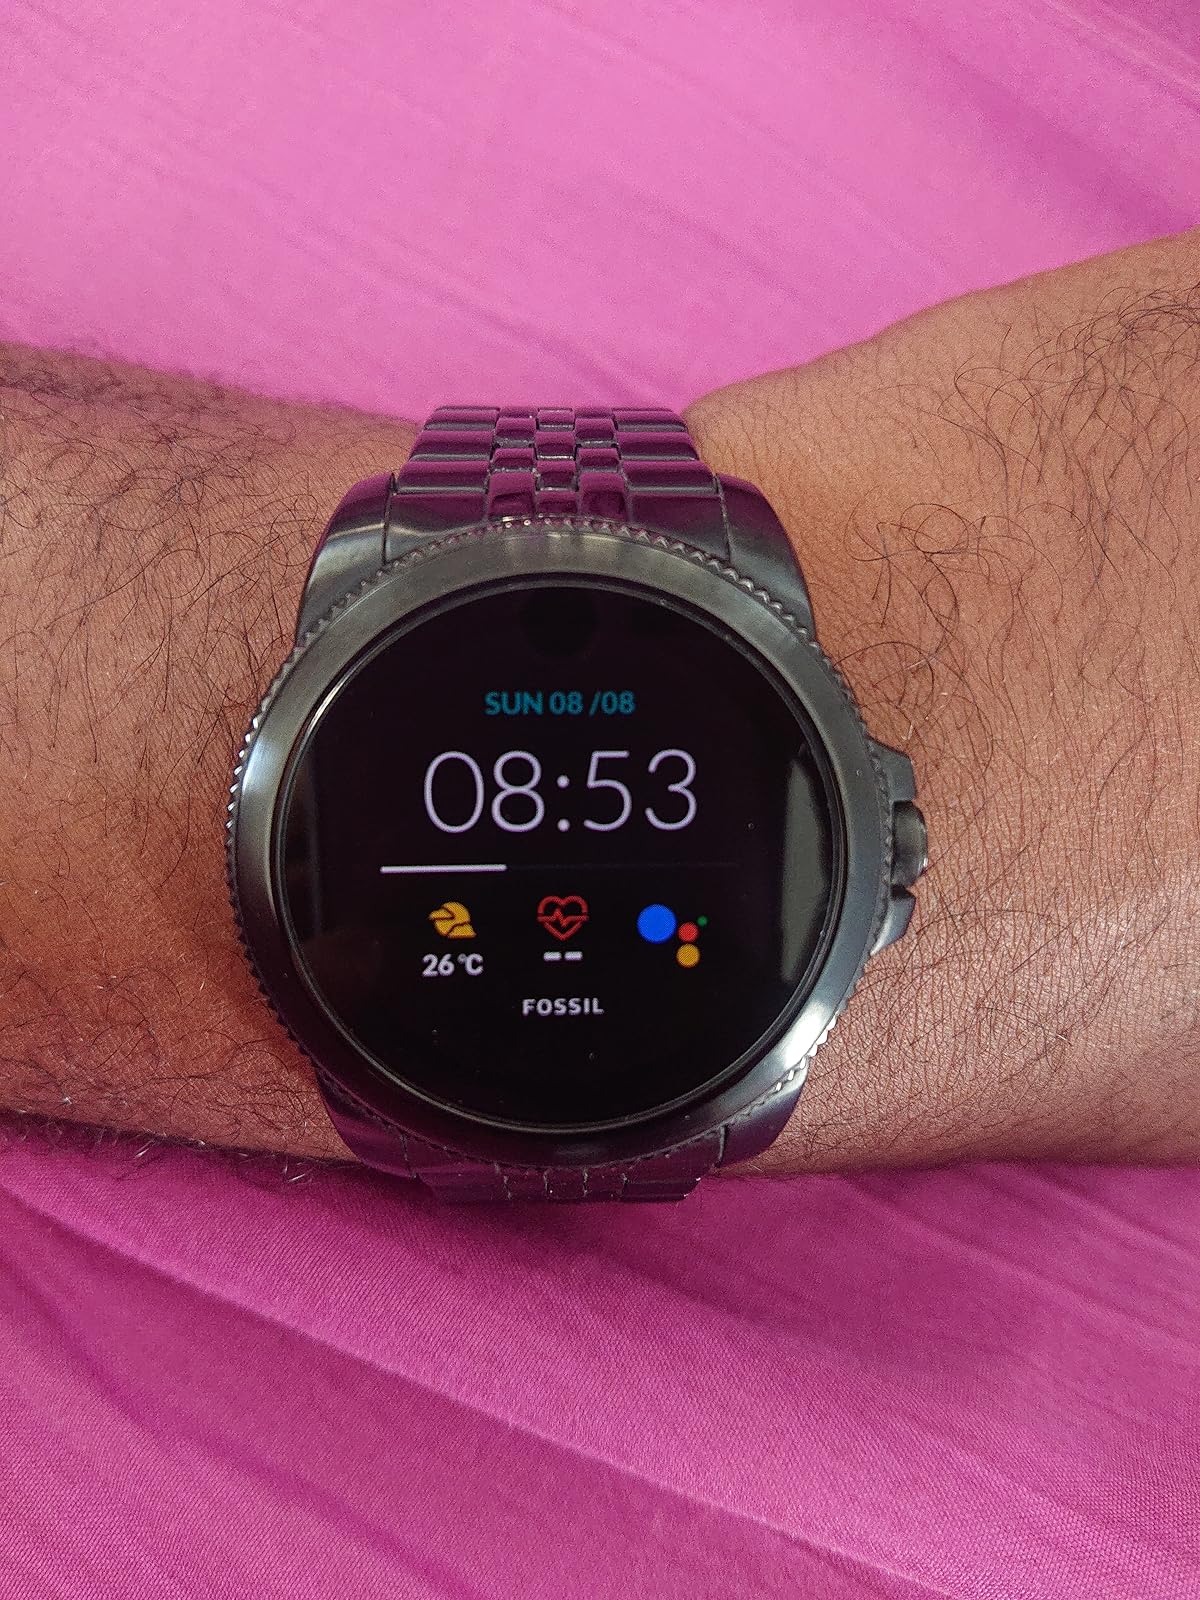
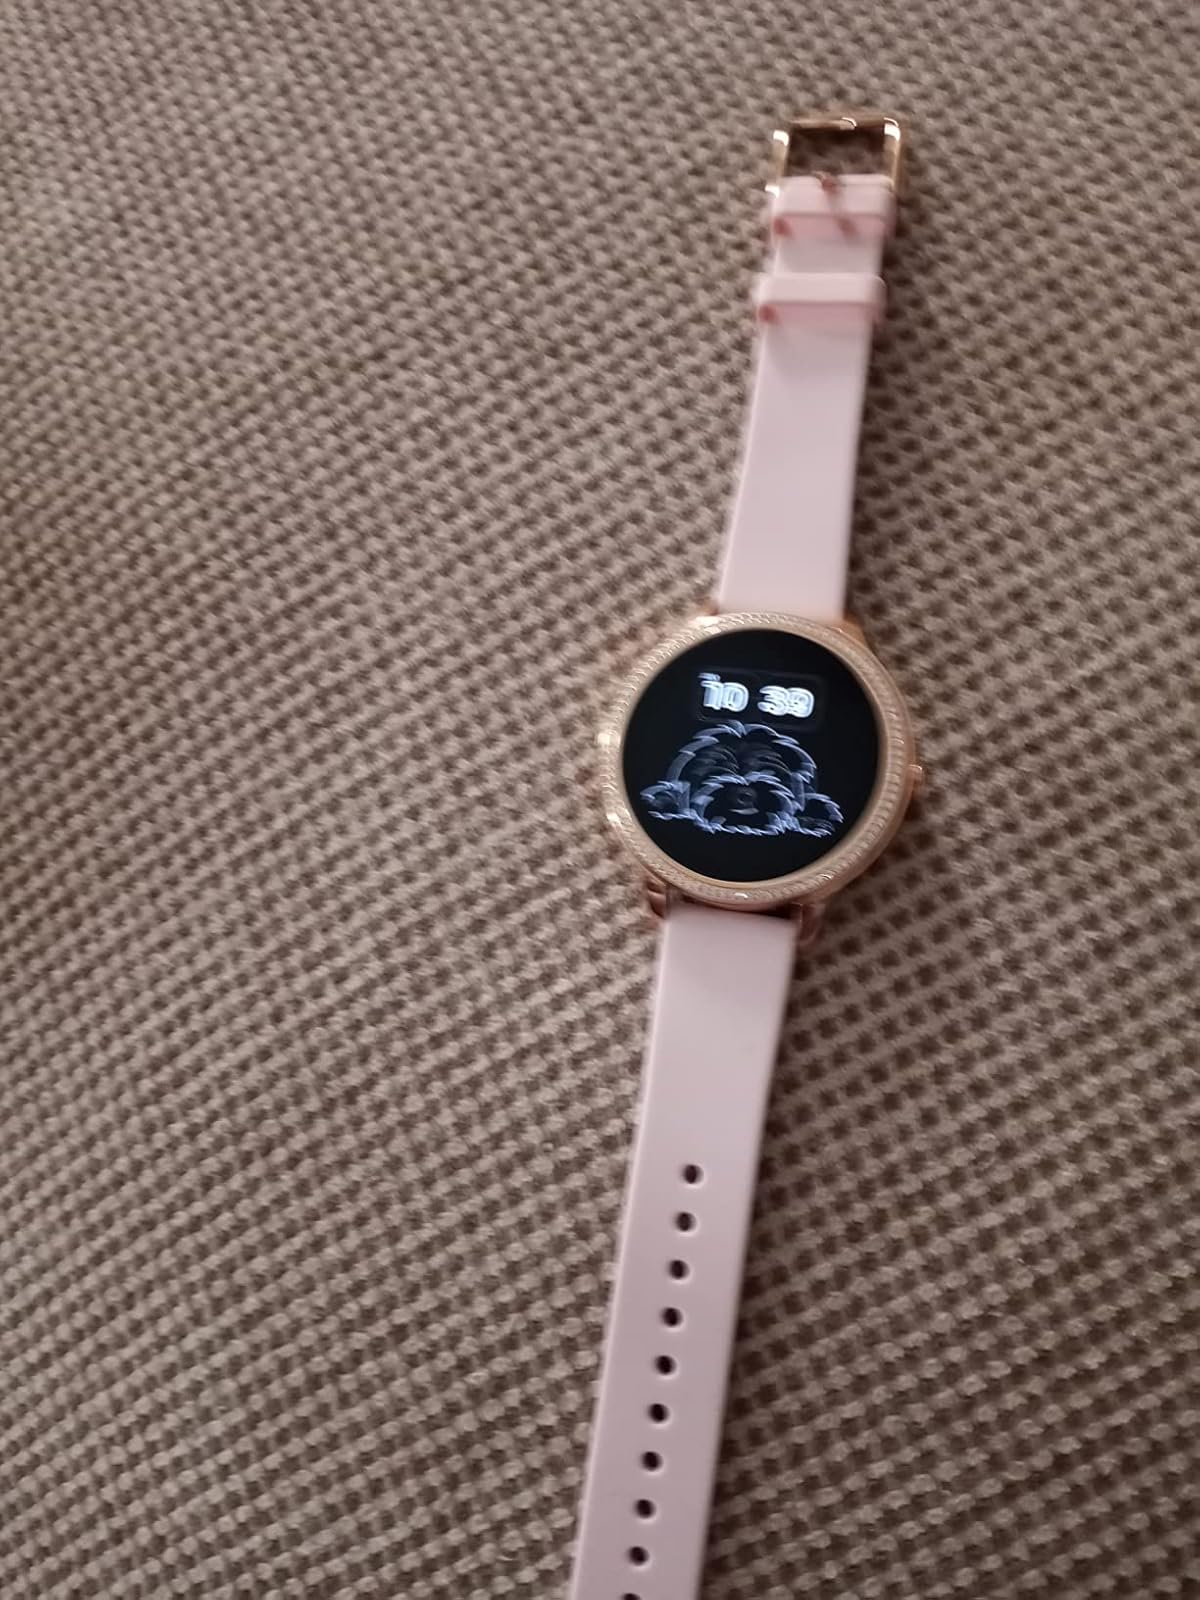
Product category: smartwatch
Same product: no